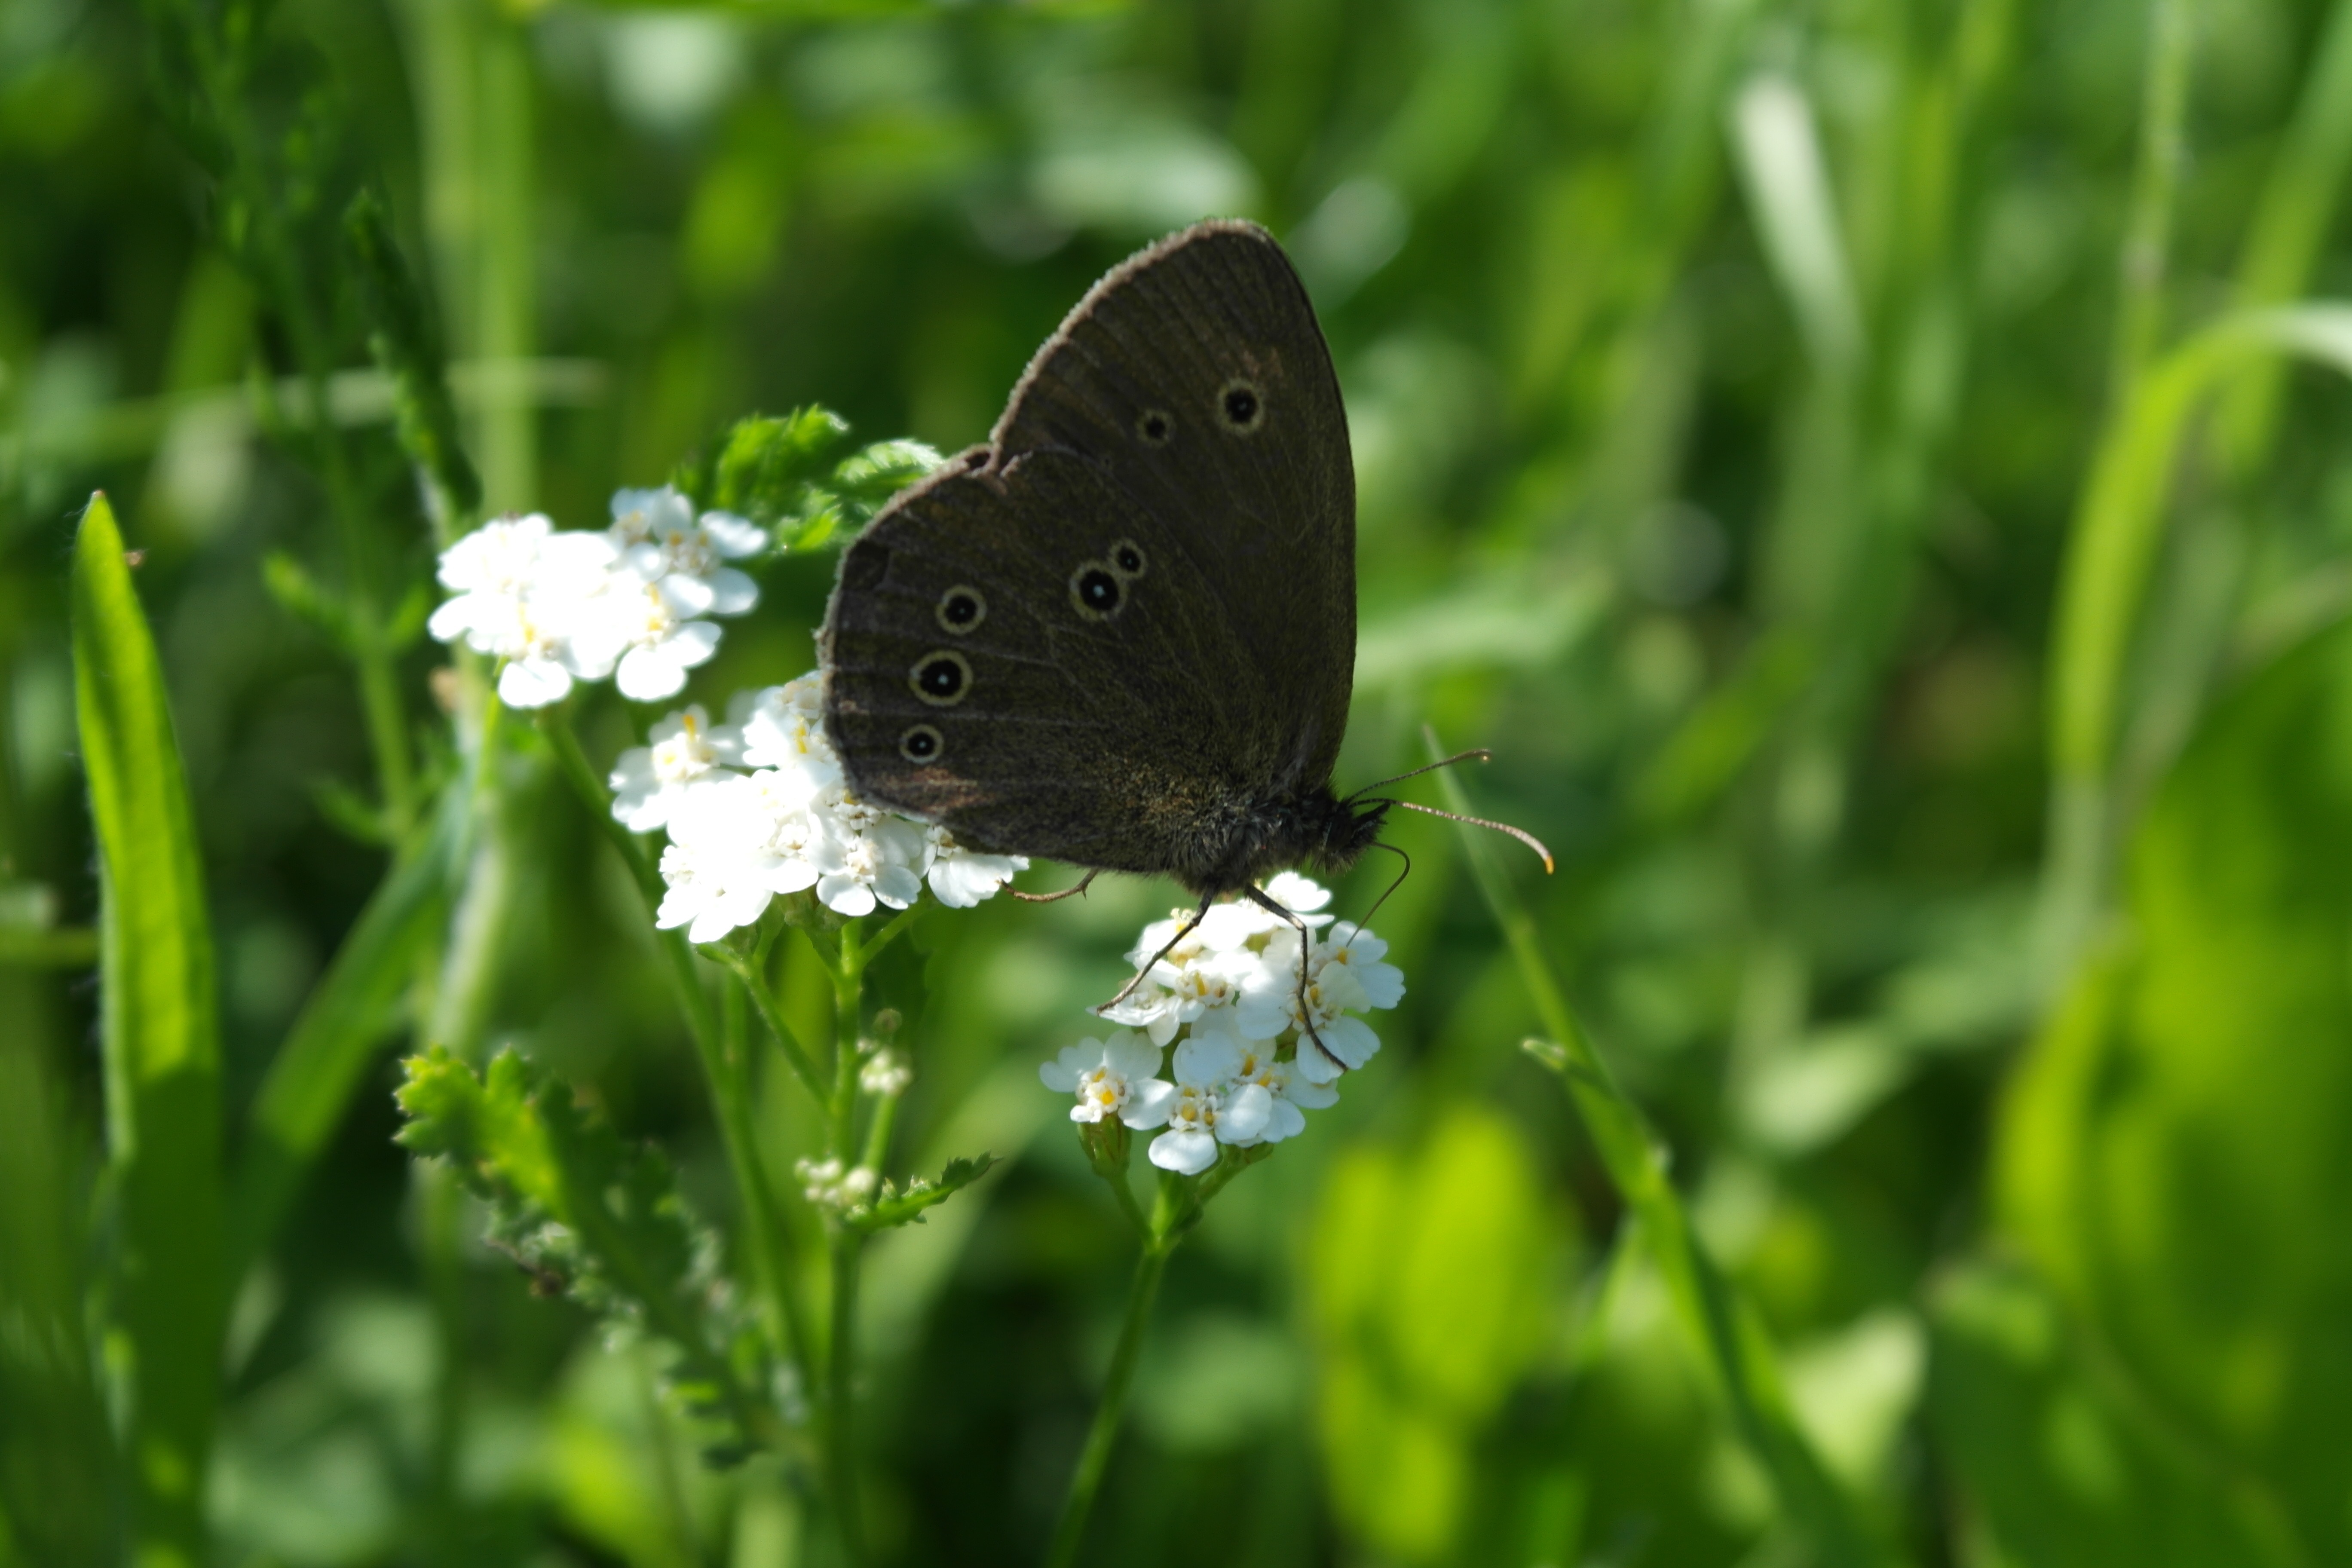
nature, grass, lawn, meadow, flower, wildlife, green, insect, botany, butterfly, flora, fauna, invertebrate, close up, wings, detail, macro photography, arthropod, pollinator, moths and butterflies, lycaenid, brush footed butterfly